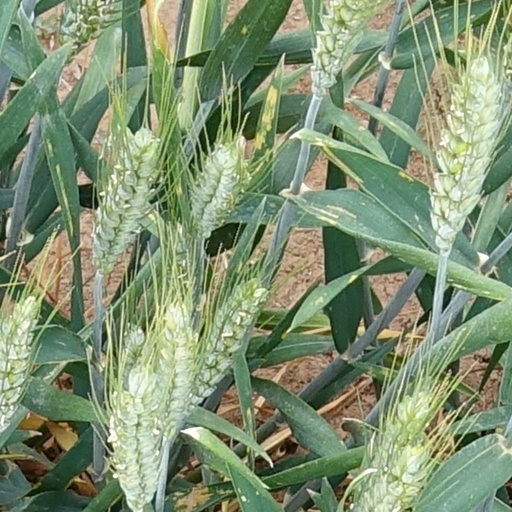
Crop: wheat